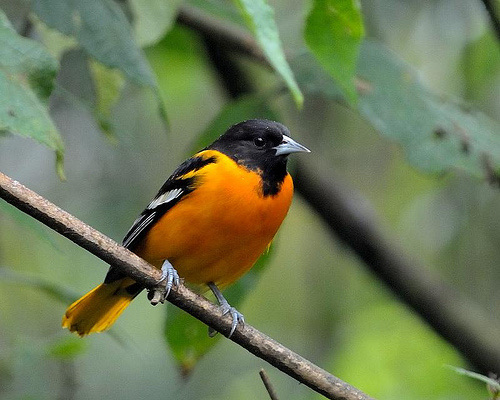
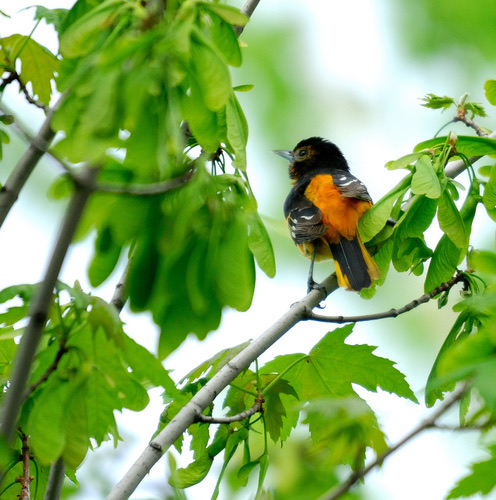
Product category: misc
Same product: yes